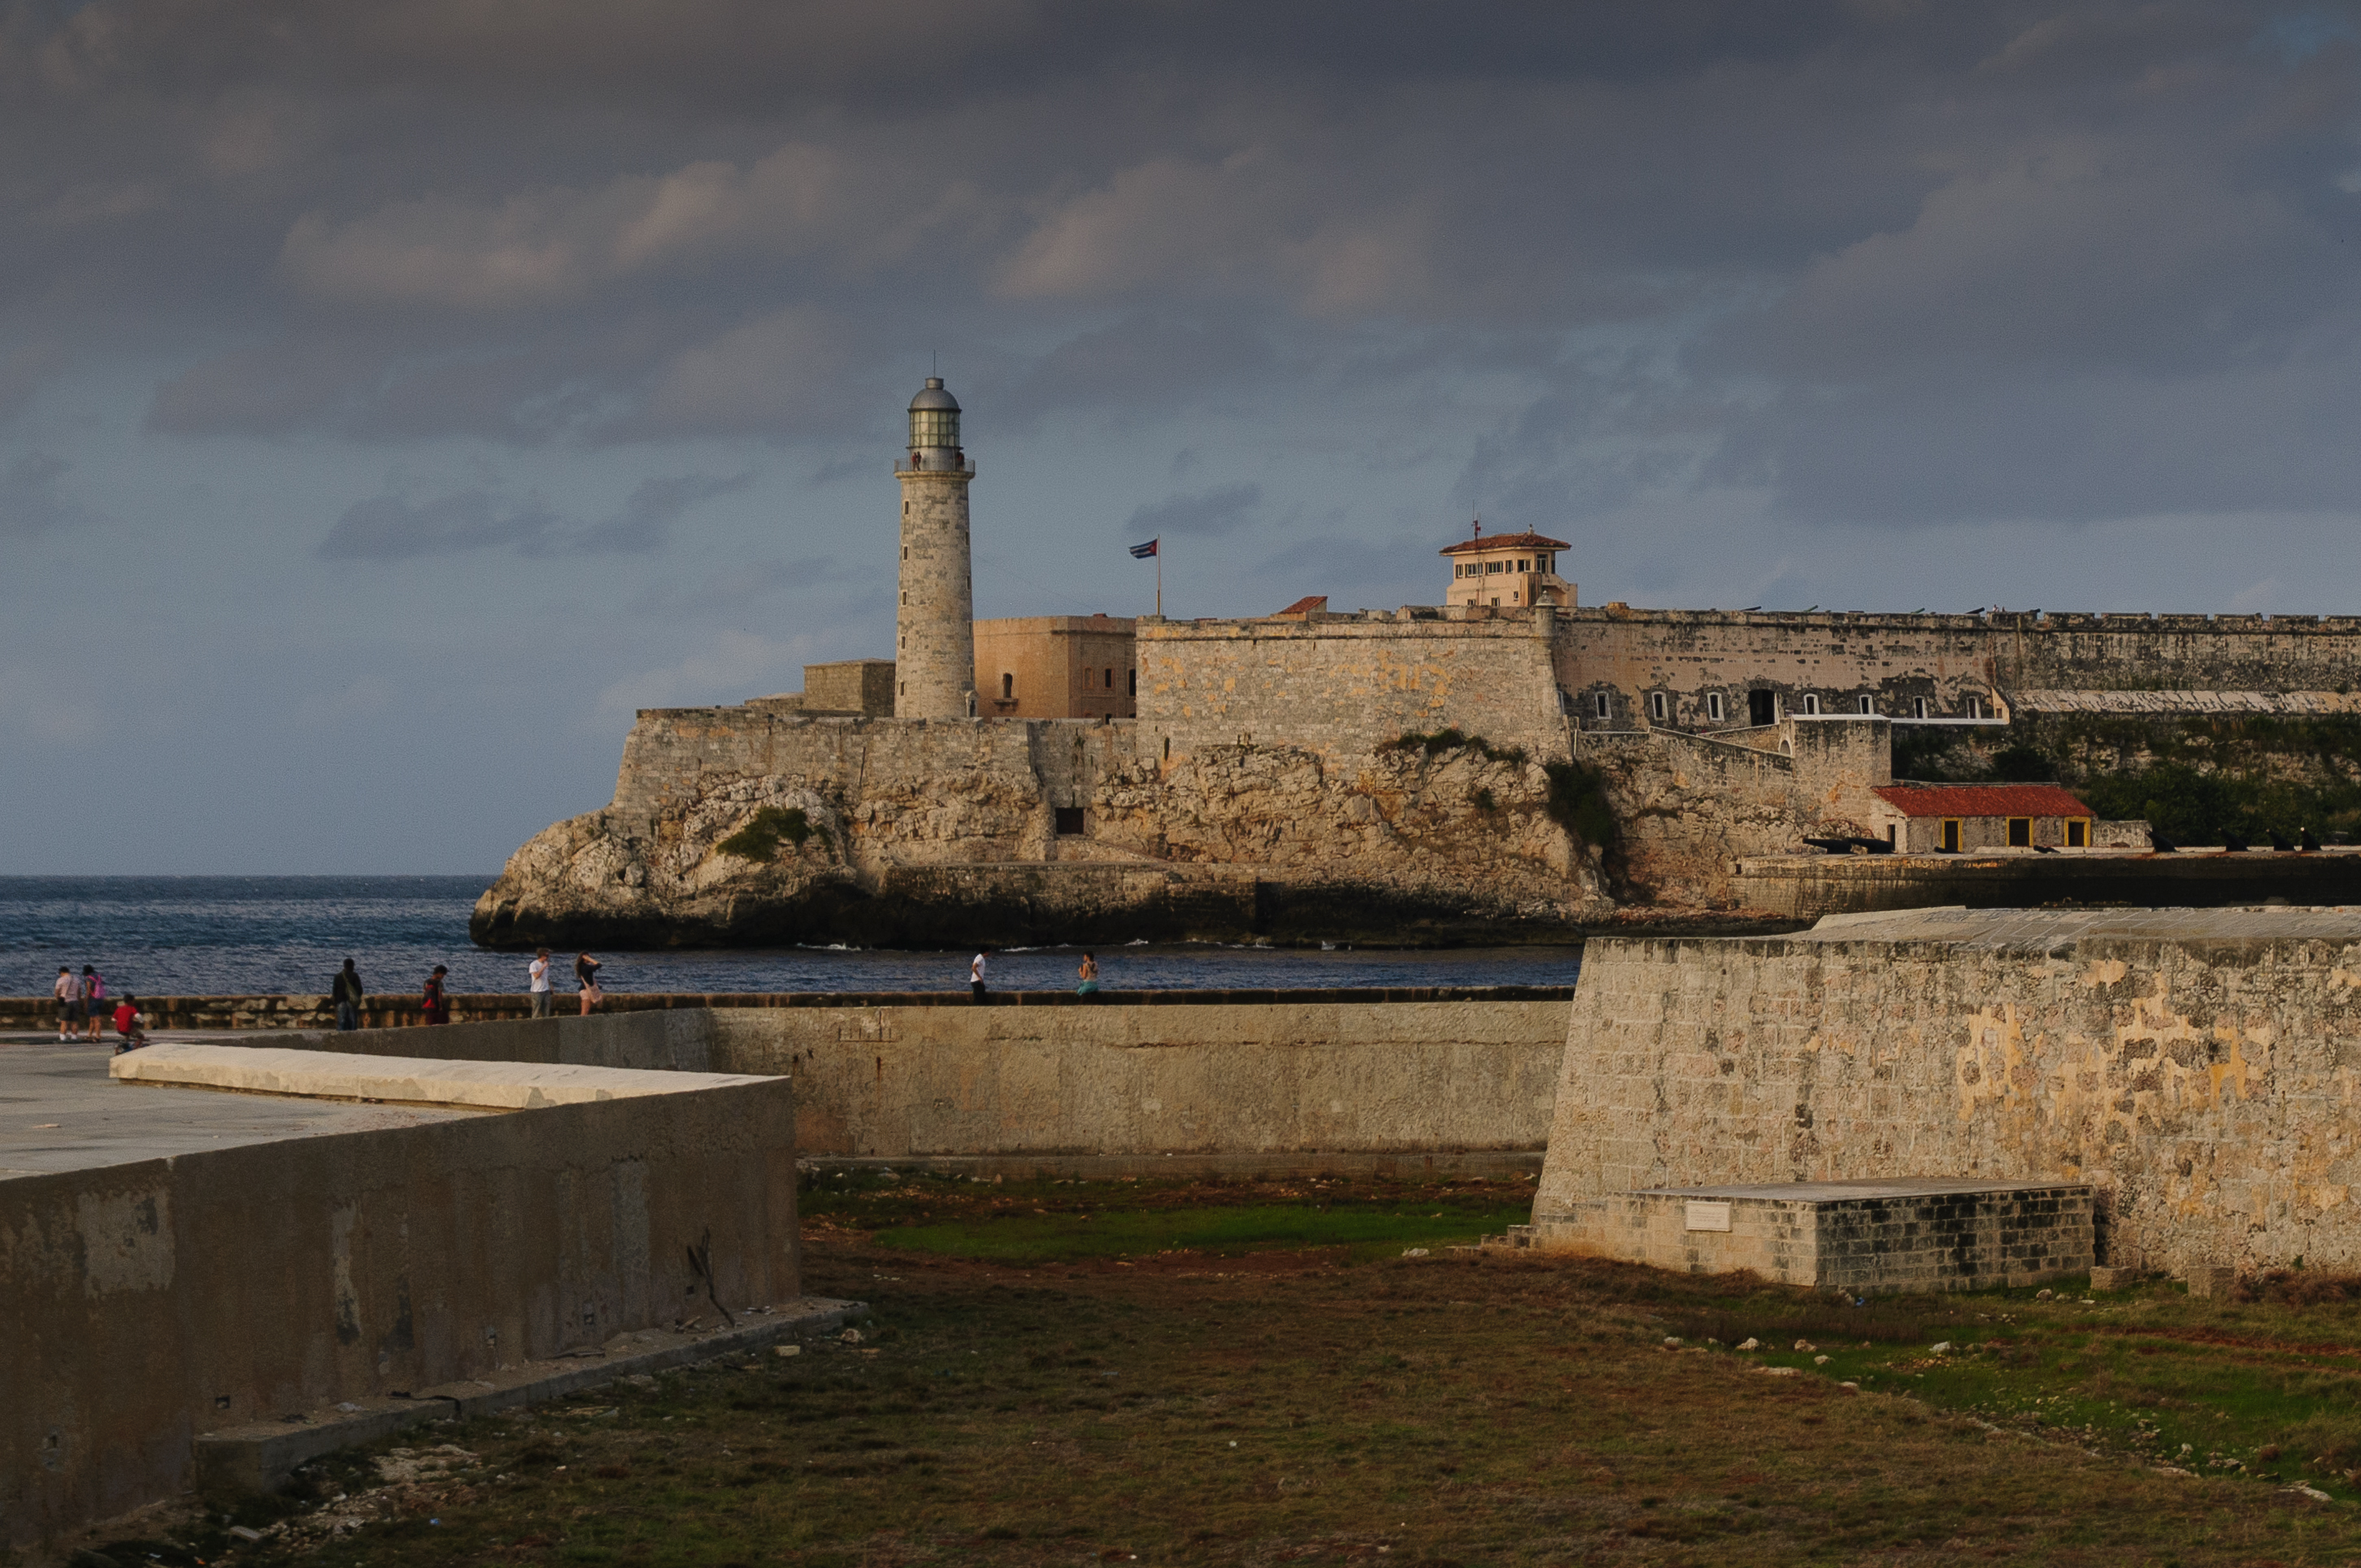
sea, coast, building, chateau, cliff, tower, castle, nikon, fortification, terrain, waterway, cuba, ruins, havana, nikond300, d300, lahabana, ancient history